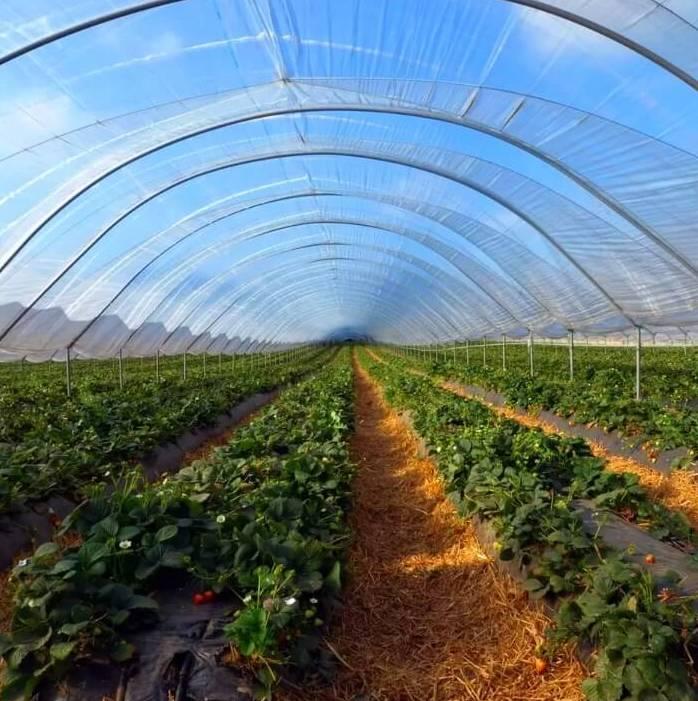
Hapa ni shambani ambapo tunaona mimea ambayo yana majani ya kijani kibichi ikiwa imepandwa katika eneo hili huku imenawiri vizuri sana na kwa sababu ya rangi yake. Huku juu tunaona jumba limejengwa ili kuwazuia mvua nyingi kunyesha mahali hapa na kuhakikisha kuwa joto linaloingia katika eneo hili ni la kustahimili mimea hii.